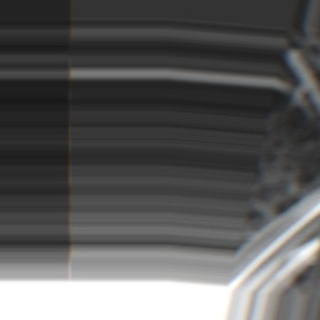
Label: sugarcane_bacterial_blight